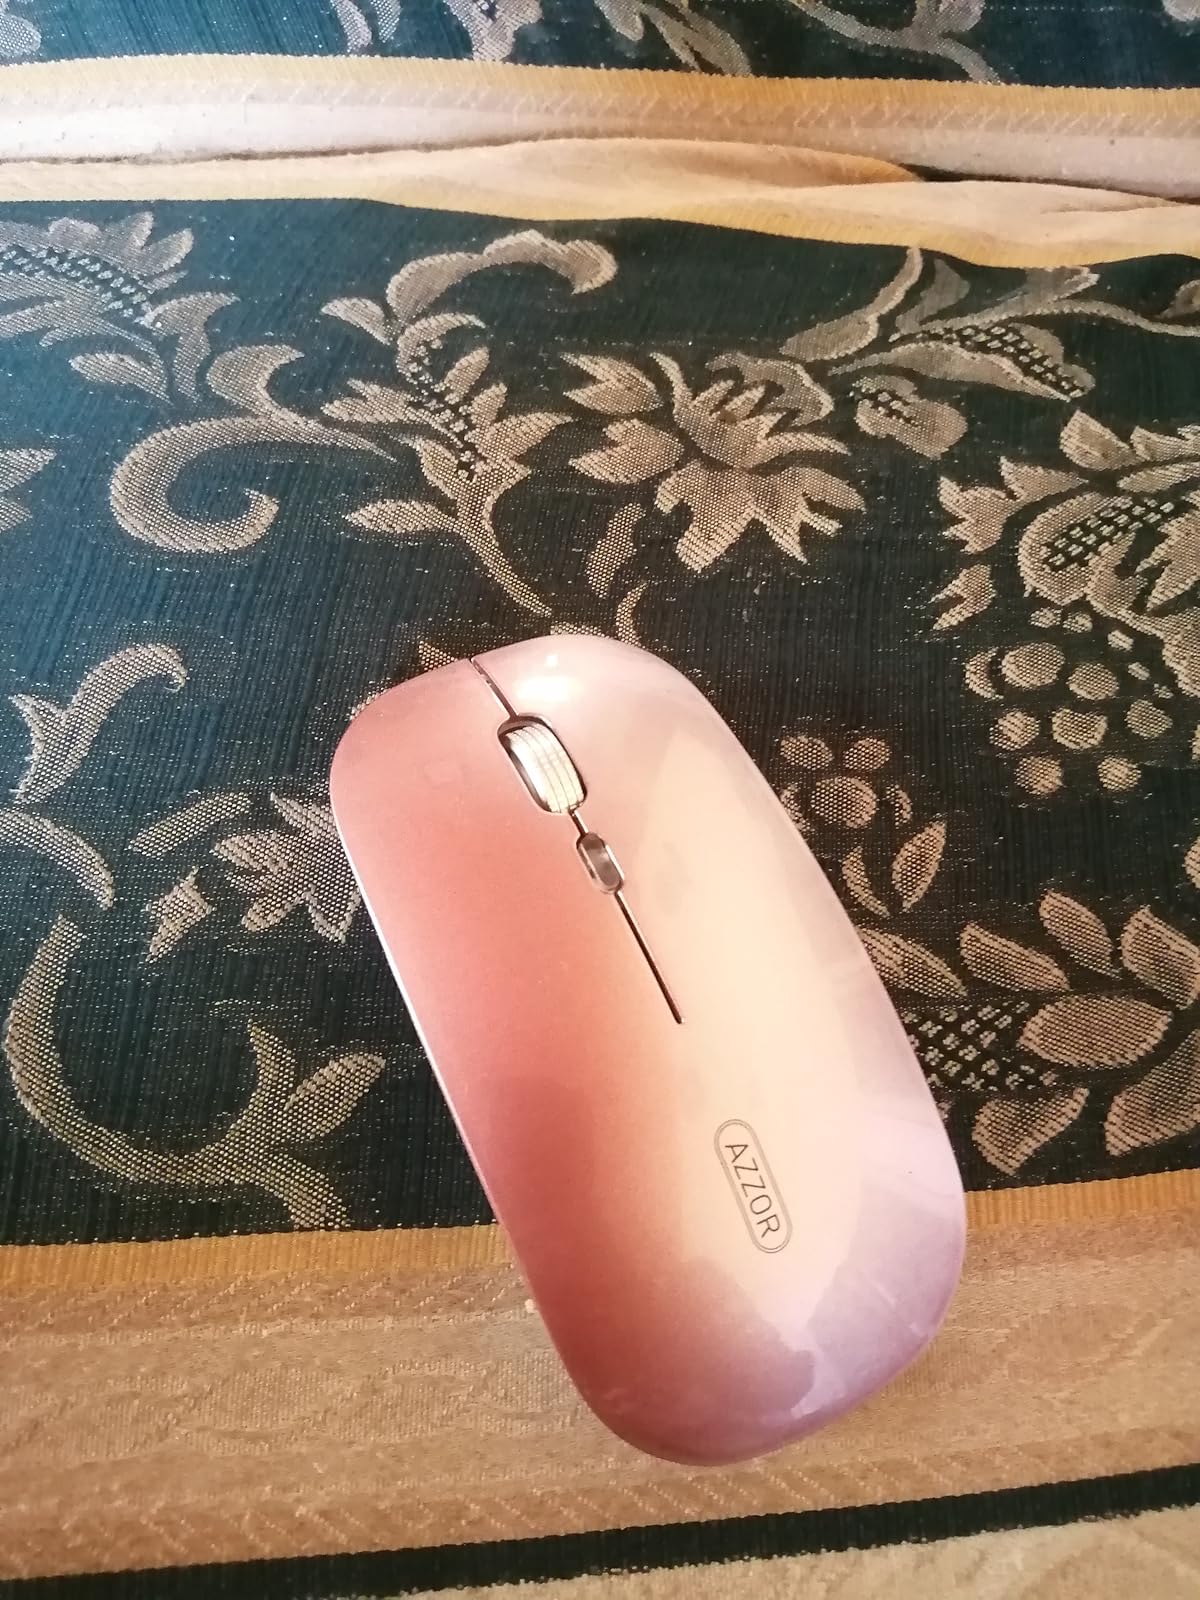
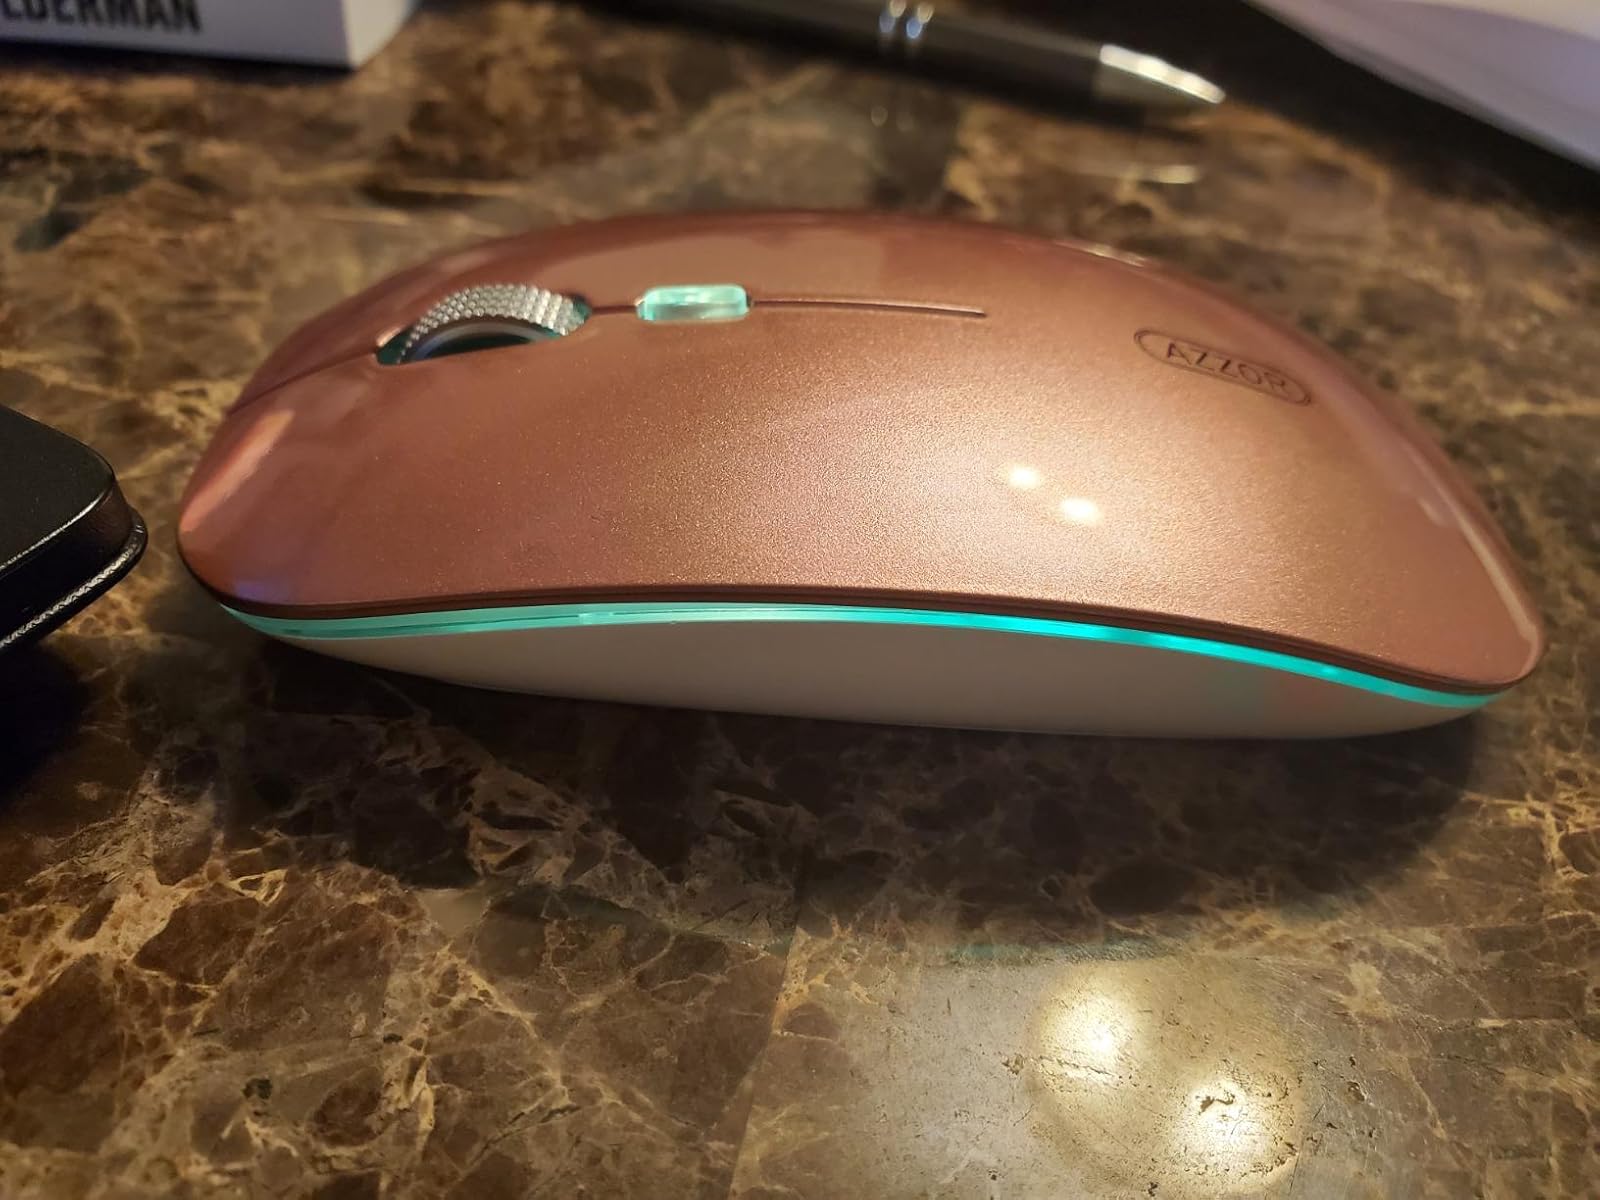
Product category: mouse
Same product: yes